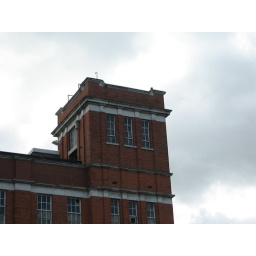
tower against a gray sky